Witherell Farm

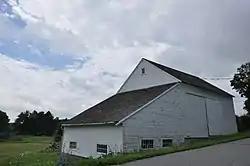
Barns of the farm

The Witherill Farm is a historic farm property on Witherill Road in Shoreham, Vermont. With a history dating to the late 18th century, the farm was for two centuries managed by generations of the same family, and was a noted early exporter of merino sheep to South Africa. Most of the farmstead buildings were built before 1850. The property was listed on the National Register of Historic Places in 1993.